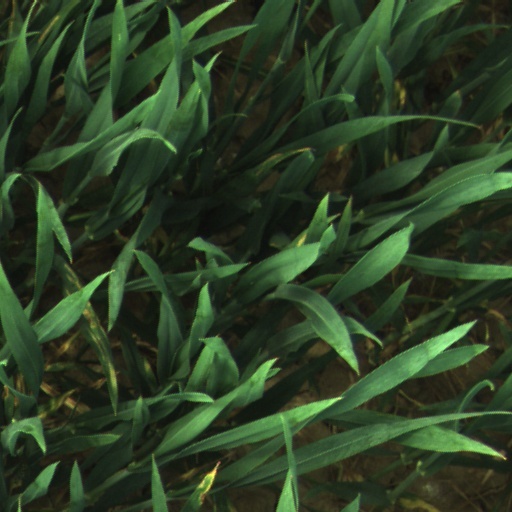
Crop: wheat